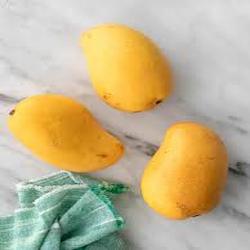
Label: Mango